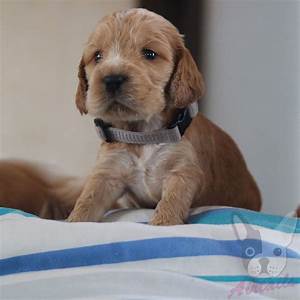
Label: dog